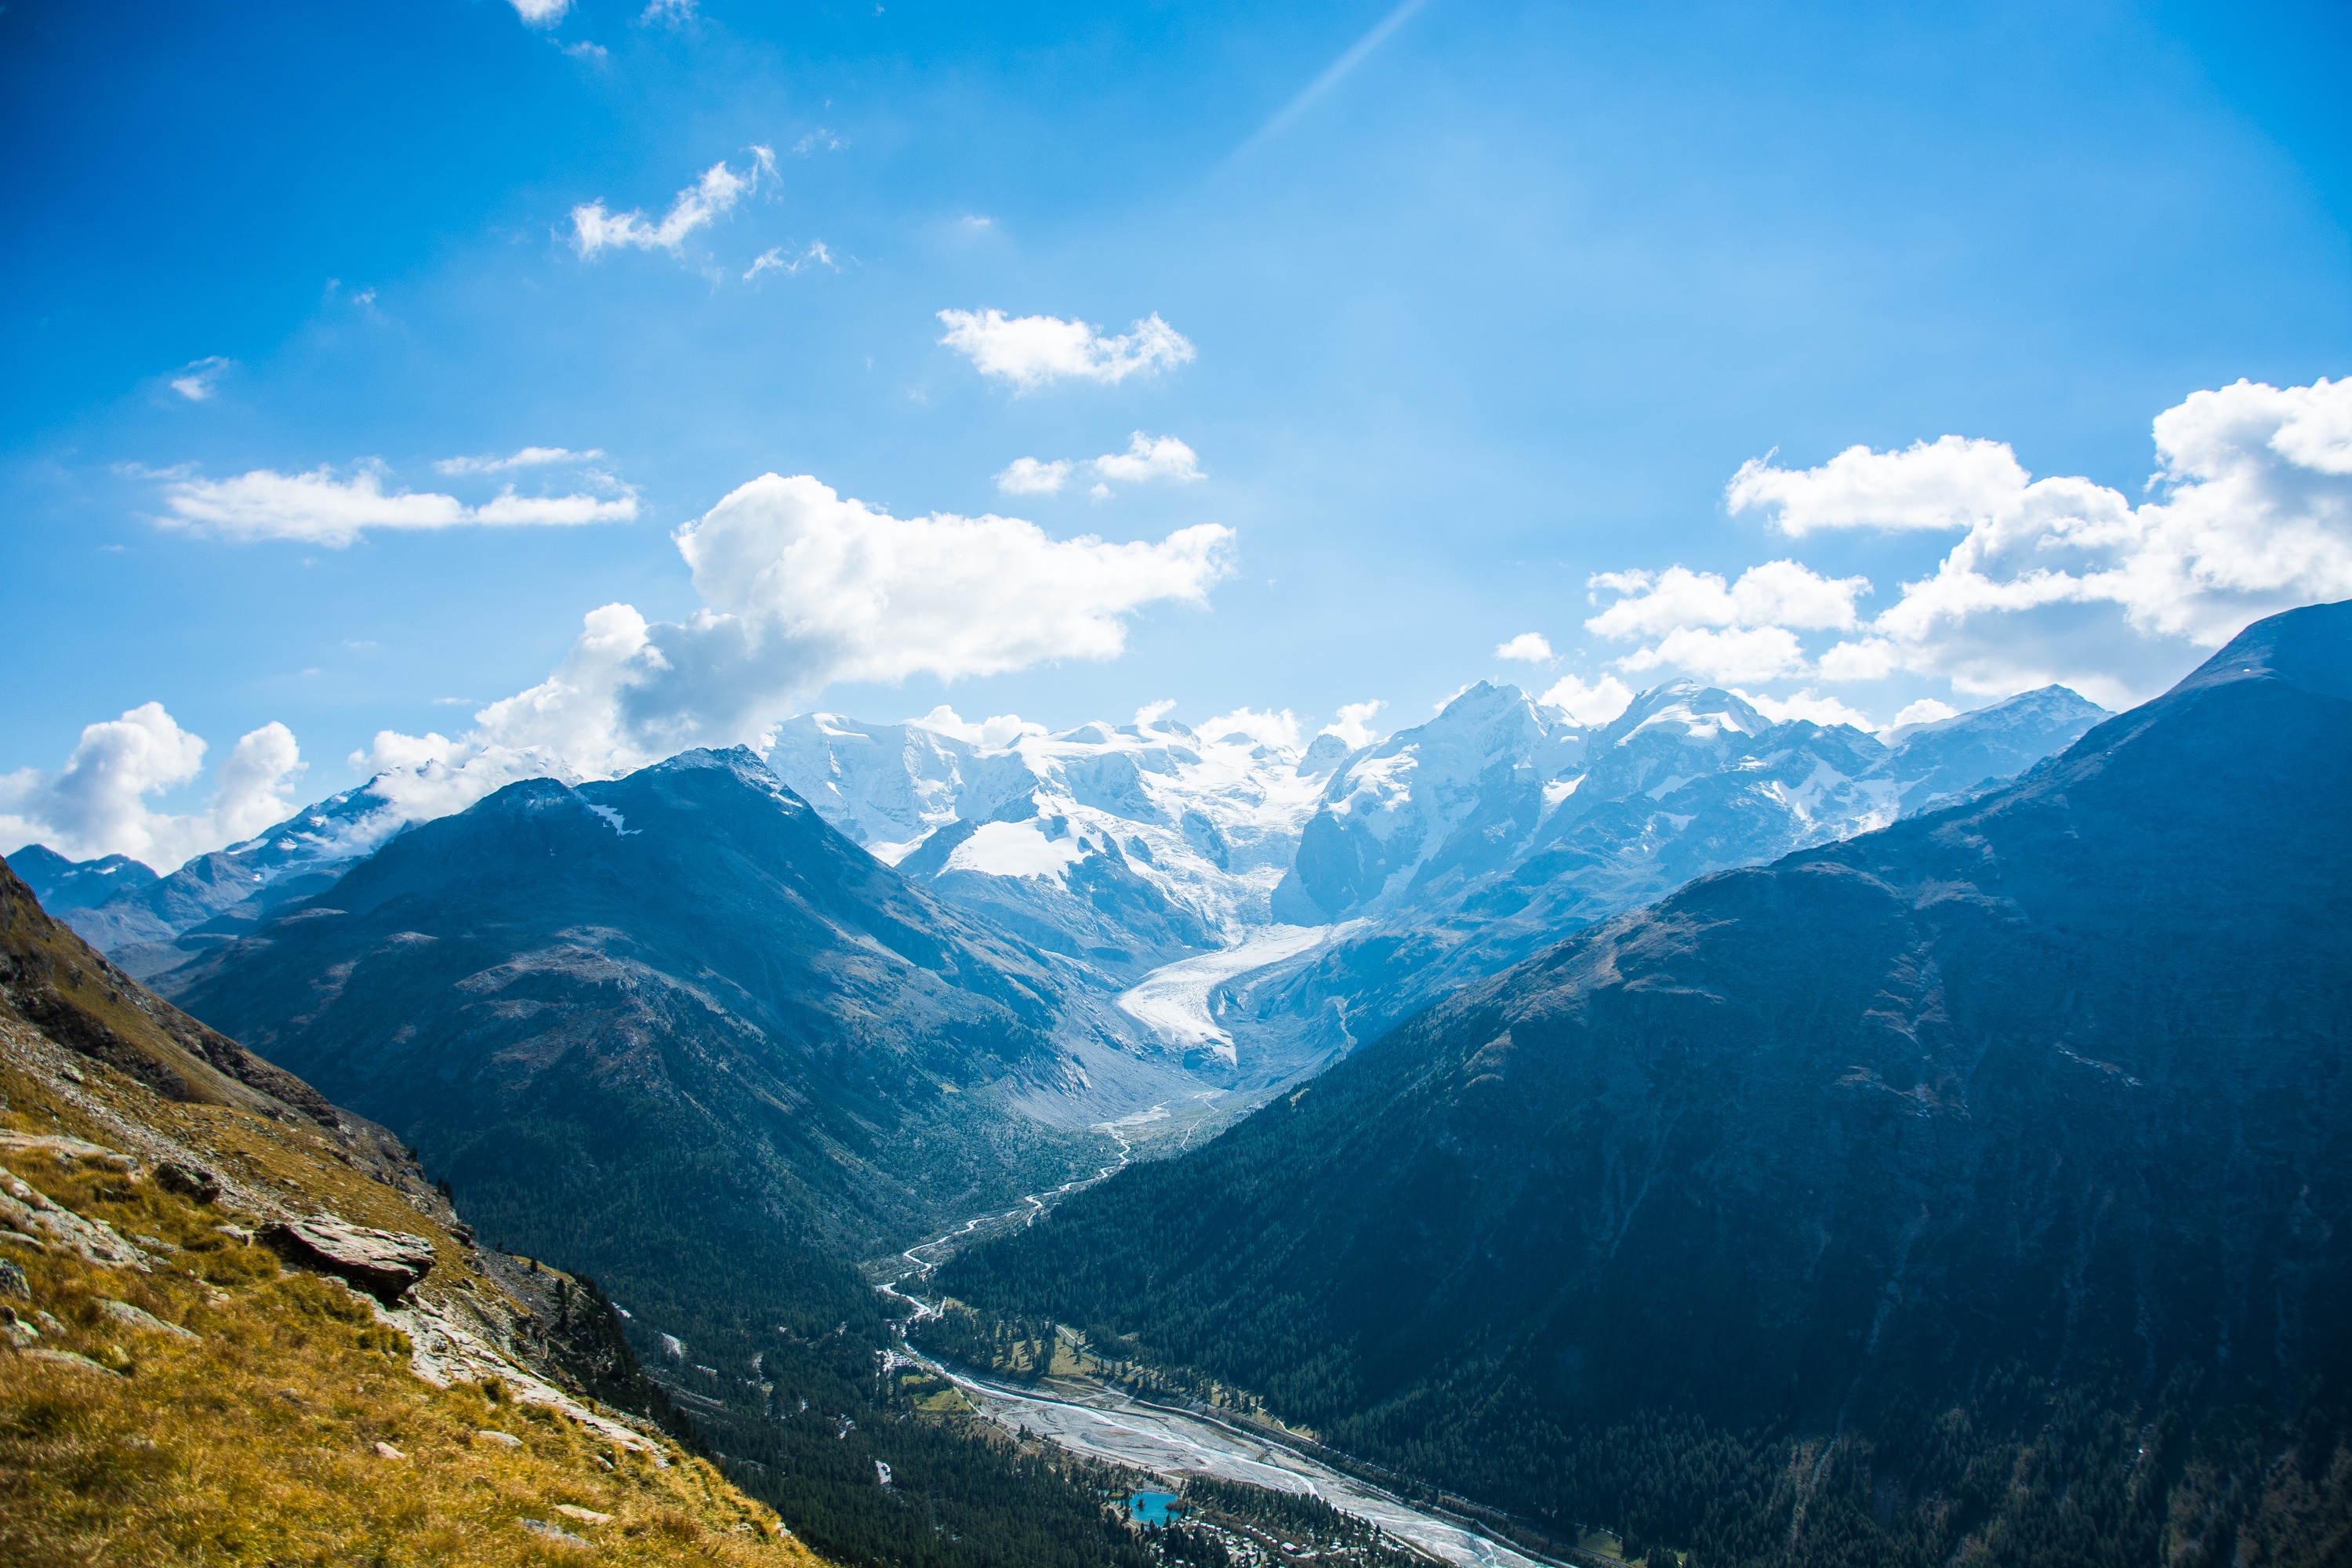
landscape, nature, mountain, cloud, sky, valley, mountain range, ridge, summit, alps, plateau, landform, mountain pass, geographical feature, mountainous landforms